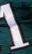
Number: 1